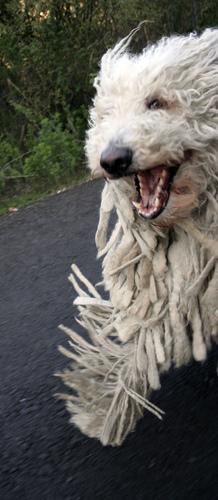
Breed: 318-n000115-komondor